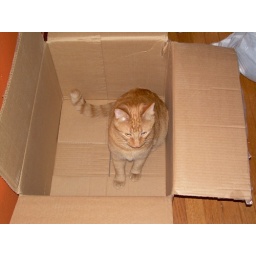
Greg's sister's cat in the t-shirt box